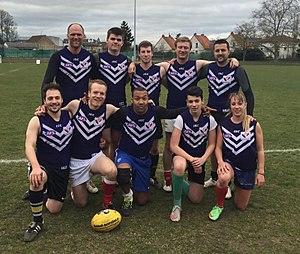
Equipe des Brittany Griffins renforcée de quelques joueurs
Les Brittany Griffins était un club de football australien français situé en Bretagne. Créé en 2015, c'est le premier club de Bretagne. L'effectif était composé uniquement de joueurs français au passé sportif issu du rugby à XV. Le club a cessé son activité en octobre 2016.